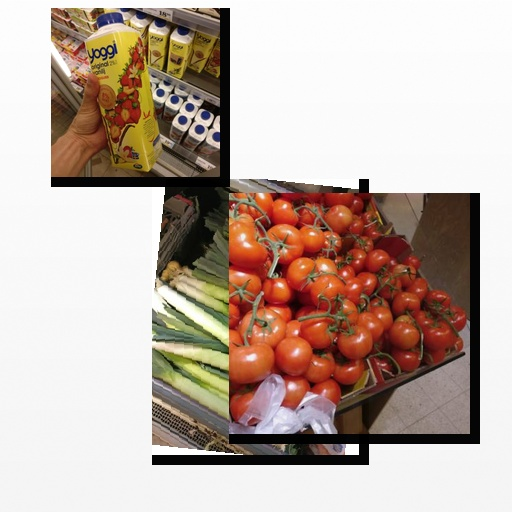
Food items: strawberry_yogurt, tomato, leek